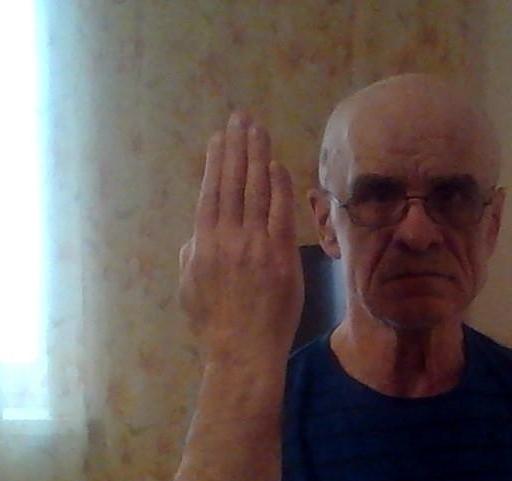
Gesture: stop_inverted